Charter

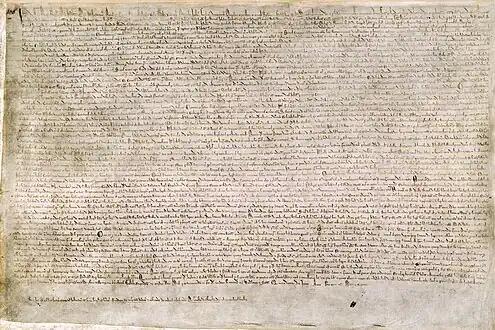
An example of a charter ("Magna Carta").

A charter is the grant of authority or rights, stating that the granter formally recognizes the prerogative of the recipient to exercise the rights specified. It is implicit that the granter retains superiority (or sovereignty), and that the recipient admits a limited (or inferior) status within the relationship, and it is within that sense that charters were historically granted, and it is that sense which is retained in modern usage of the term. In early medieval Britain, charters transferred land from donors to recipients.